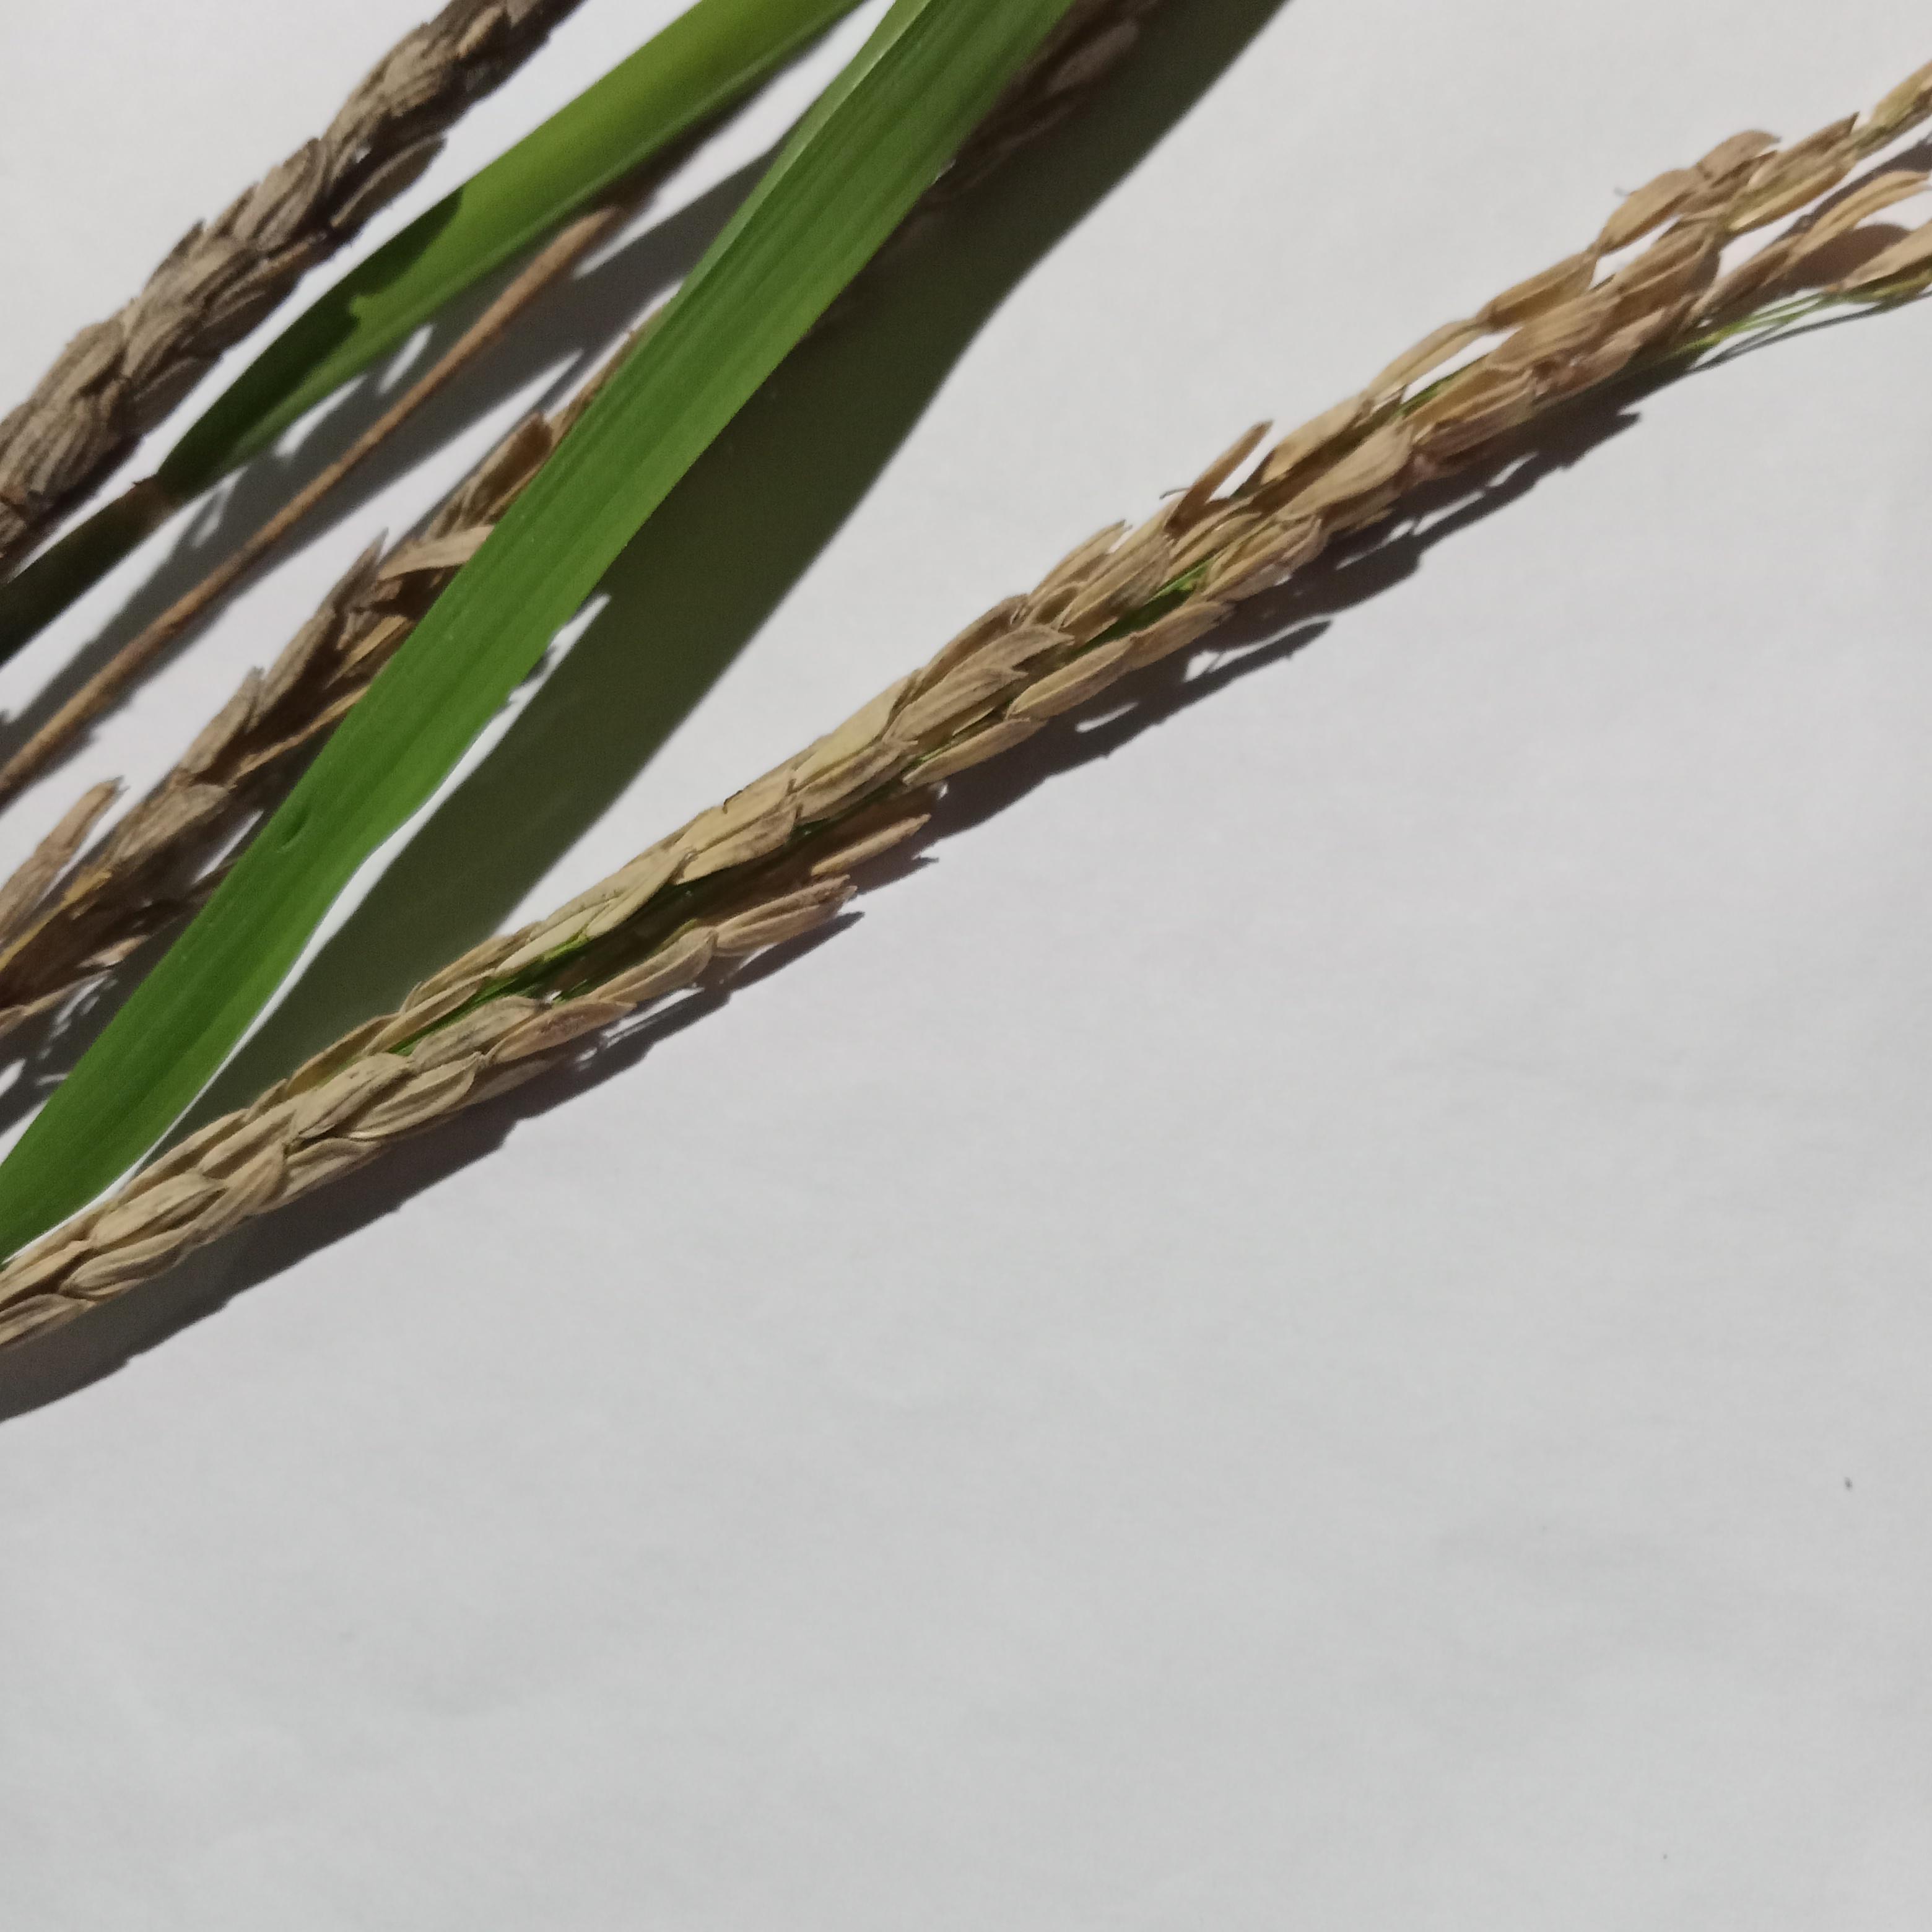
Label: Rice___Neck_Blast